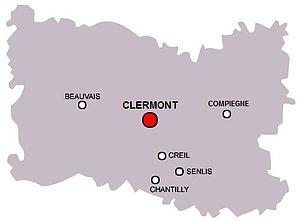
Localisation de clermont dans l'oise
L'unité urbaine de Clermont est une unité urbaine française centrée sur Clermont, une des sous-préfectures de l'Oise au cœur de la cinquième agglomération urbaine du département.
Clermont, dite Clermont-en-Beauvaisis ou encore Clermont-de-l'Oise afin d'éviter toute confusion, est une commune française située dans le département de l'Oise dont elle est une sous-préfecture, en région Hauts-de-France. Ses habitants sont appelés les Clermontois et les Clermontoises.